Special Service Unit

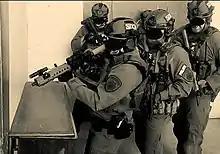
Tactical shoothouse training

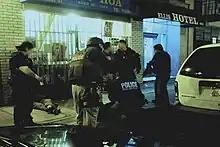
SSU arrest of a prison escapee in the Tenderloin, San Francisco, California

CDCR Assistant Director Charles Casey was tasked with creating this new unit. Director Casey learned of a New York Department of Corrections team that ostensibly bridged the gap between New York state parole services and local law enforcement. Casey went to New York and met with Russell H. Oswald, the New York State Parole Board chairman and founder of the New York Bureau of Special Services. Based on his study and evaluation of the Bureau of Special Services, Casey returned to California and designed his team. After the state legislature approved its formation, the Law Enforcement Intelligence and Liaison Unit (later shortened to Law Enforcement Intelligence Unit {LEIU}) officially went into service in April 1964. The unit initially consisted of six special agents. In 1966, four additional special agents were added to the team. The name was changed to the Special Service Unit. By 1975, there were three regional SSU offices in Sacramento, Corte Madera, and El Monte.